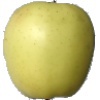
Label: Apple Golden 2